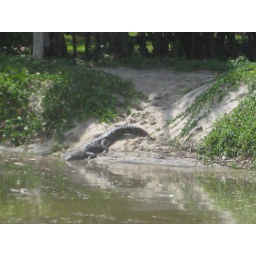
we noticed this bad boy after we had just wades waist deep in this water